Sonam Dolma Brauen

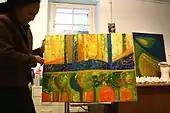
The artist and one of her 2008 paintings

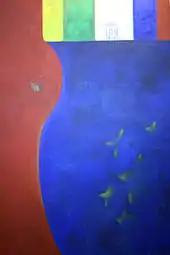
Painting by Sonam Dolma Brauen, 2008 "visionary artists for tibet" exhibition

Sonam Dolma Brauen's works is "abstractly and has clear conceptions of her role as an “ethnic painter”", and is influenced of Buddhist concepts on her work. Her paintings represent the Tibetan Contemporary art.